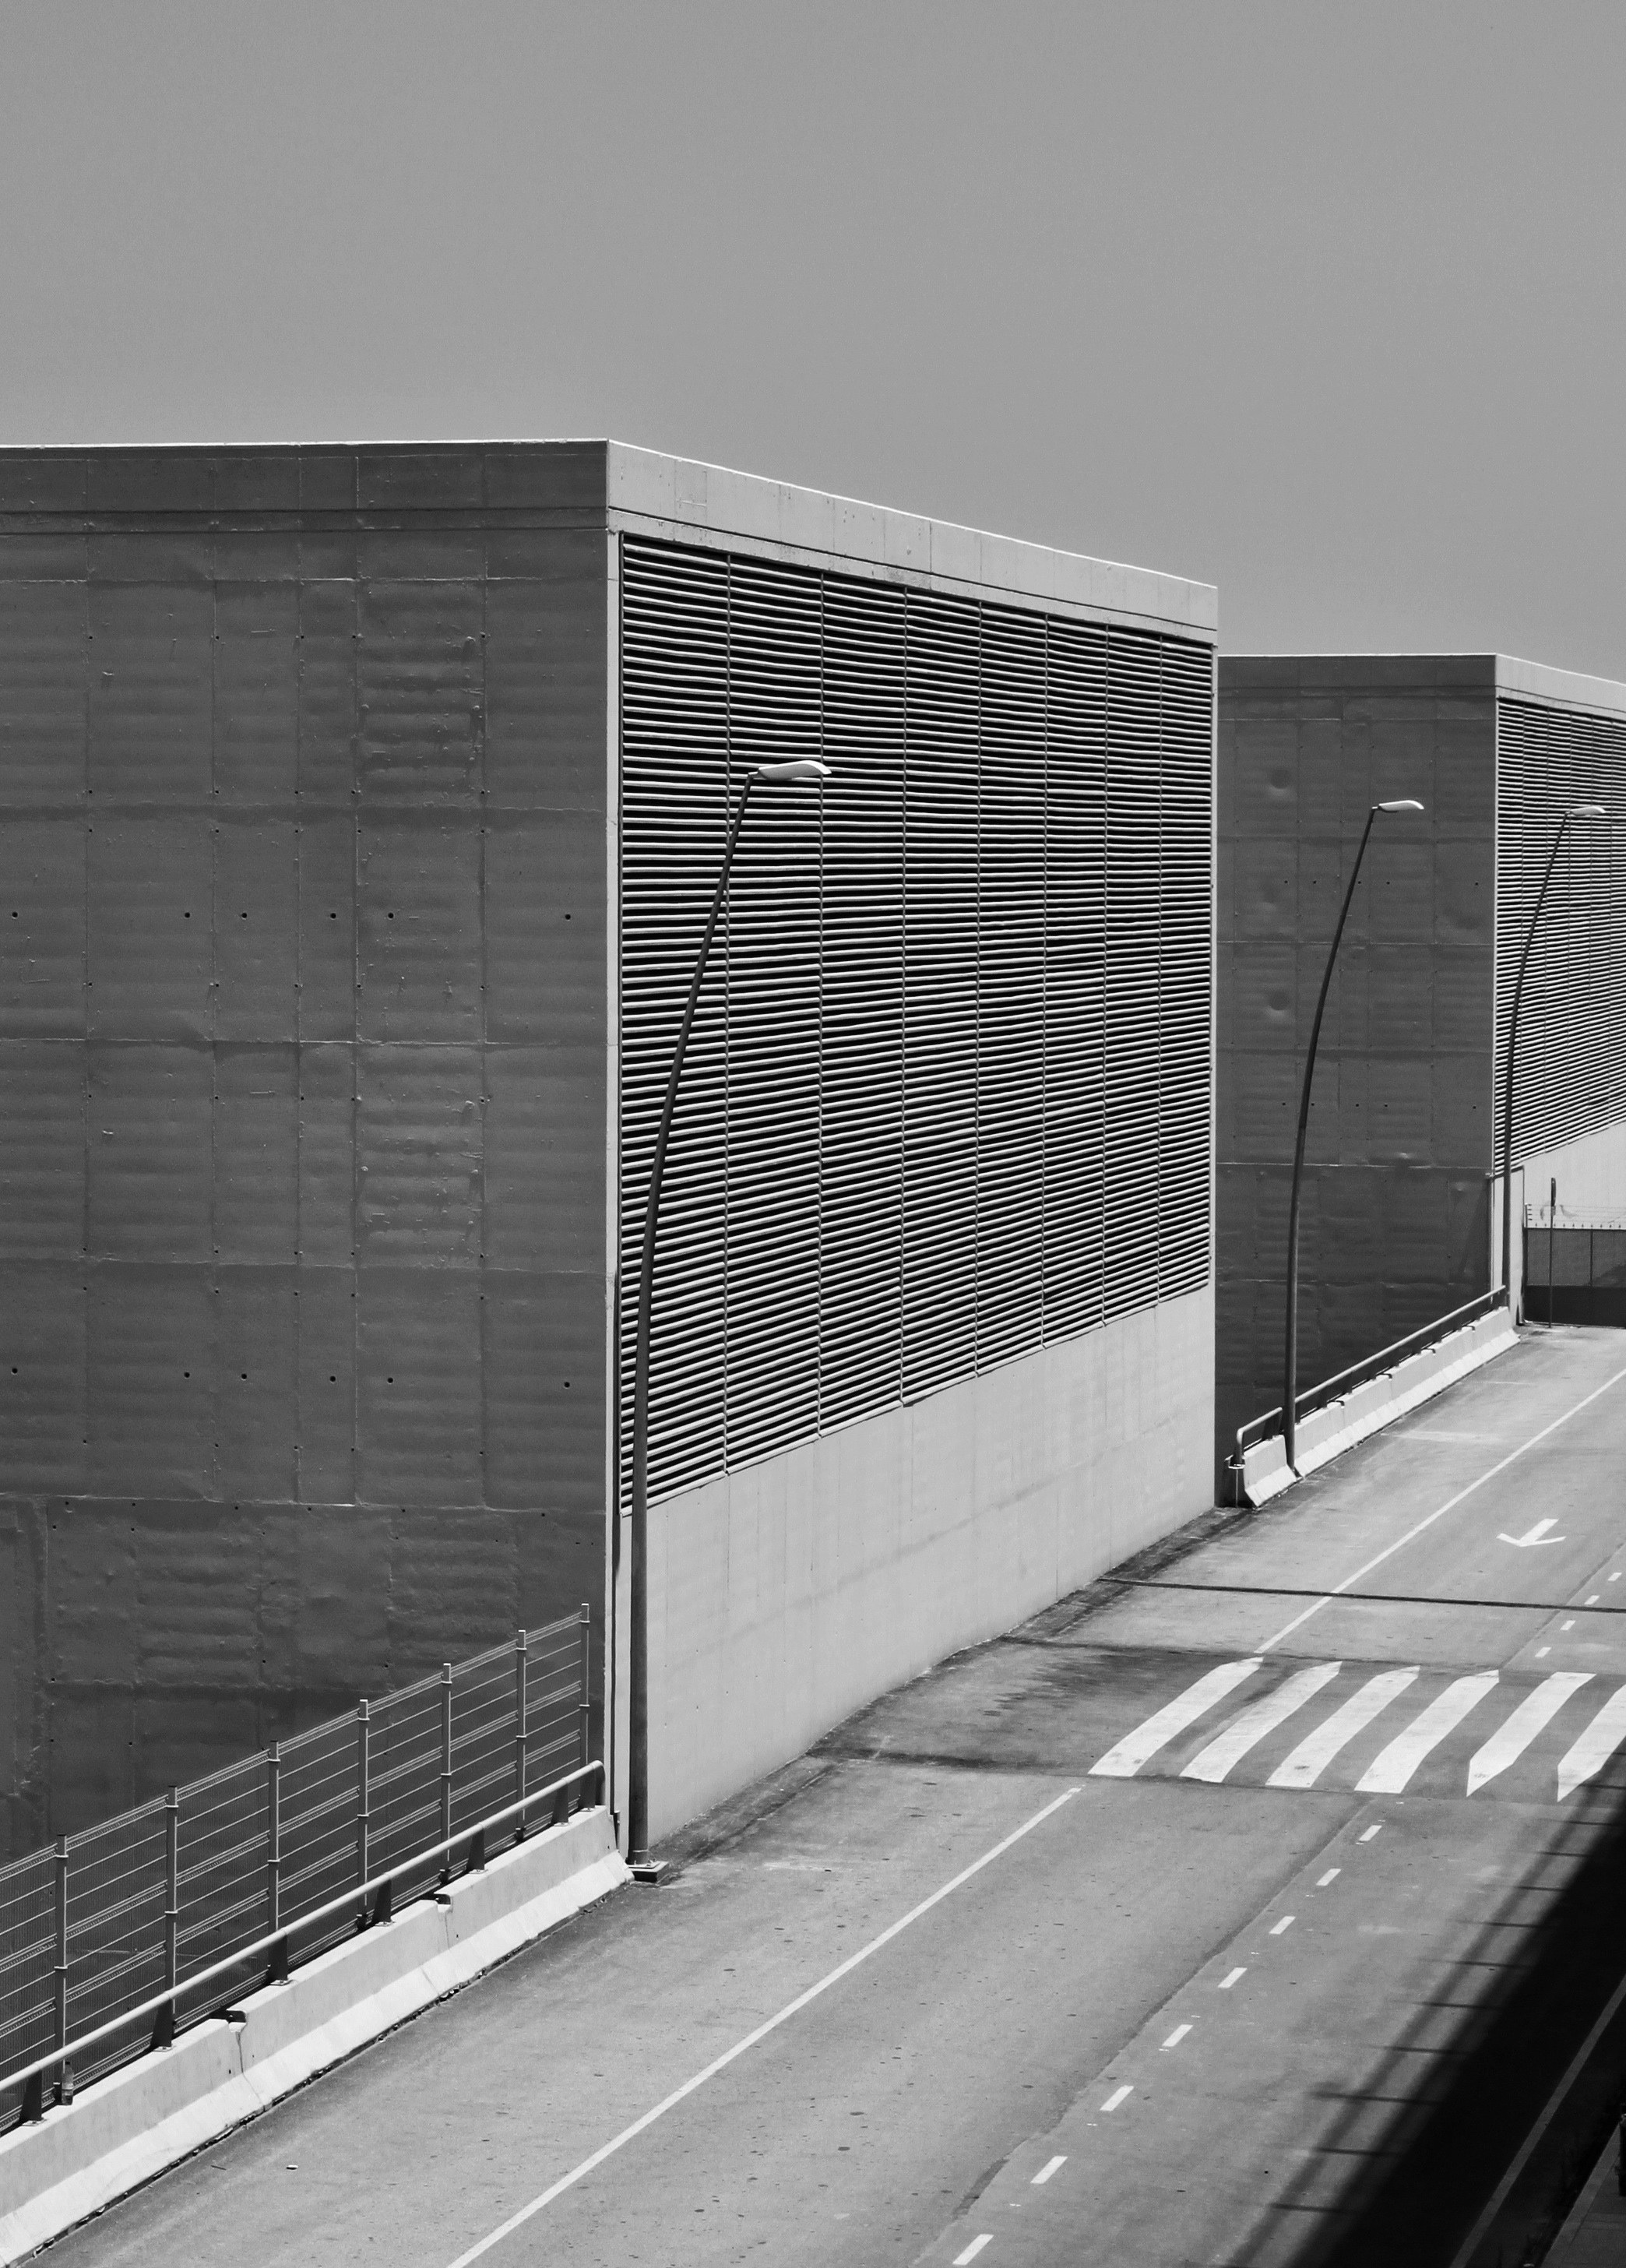
black and white, architecture, structure, road, white, street, building, transport, line, facade, black, monochrome, shape, monochrome photography